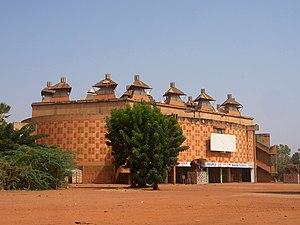
Ouagadougou, appelée communément Ouaga, est la capitale et plus grande ville du Burkina Faso, avec une population de 2,5 millions d'habitants en 2015. C'est le centre culturel, économique et administratif du pays. Les habitants de Ouagadougou sont appelés Ouagalais.